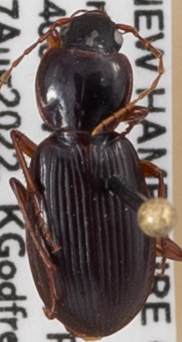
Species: Synuchus impunctatus
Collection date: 2022-08-17
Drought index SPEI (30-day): -0.9
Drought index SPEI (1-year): -0.9
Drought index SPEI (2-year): -1.69